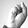
ASL letter: S